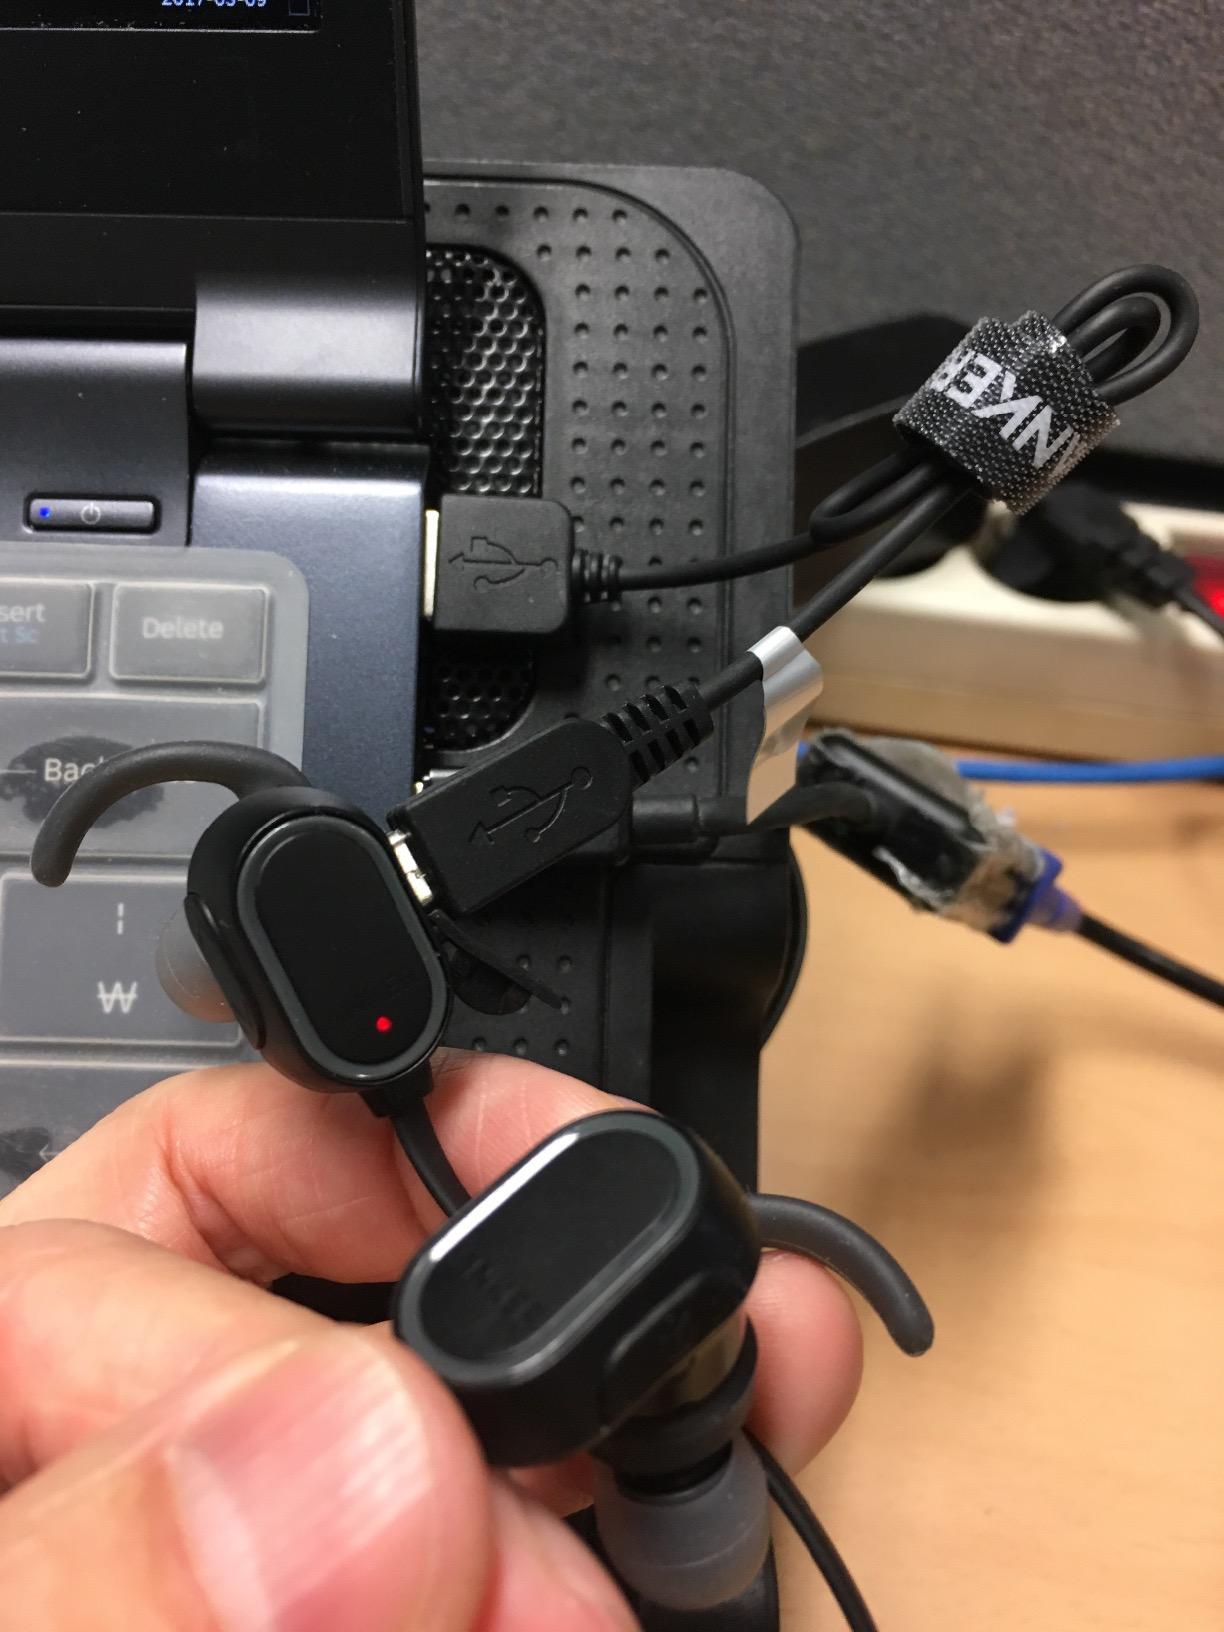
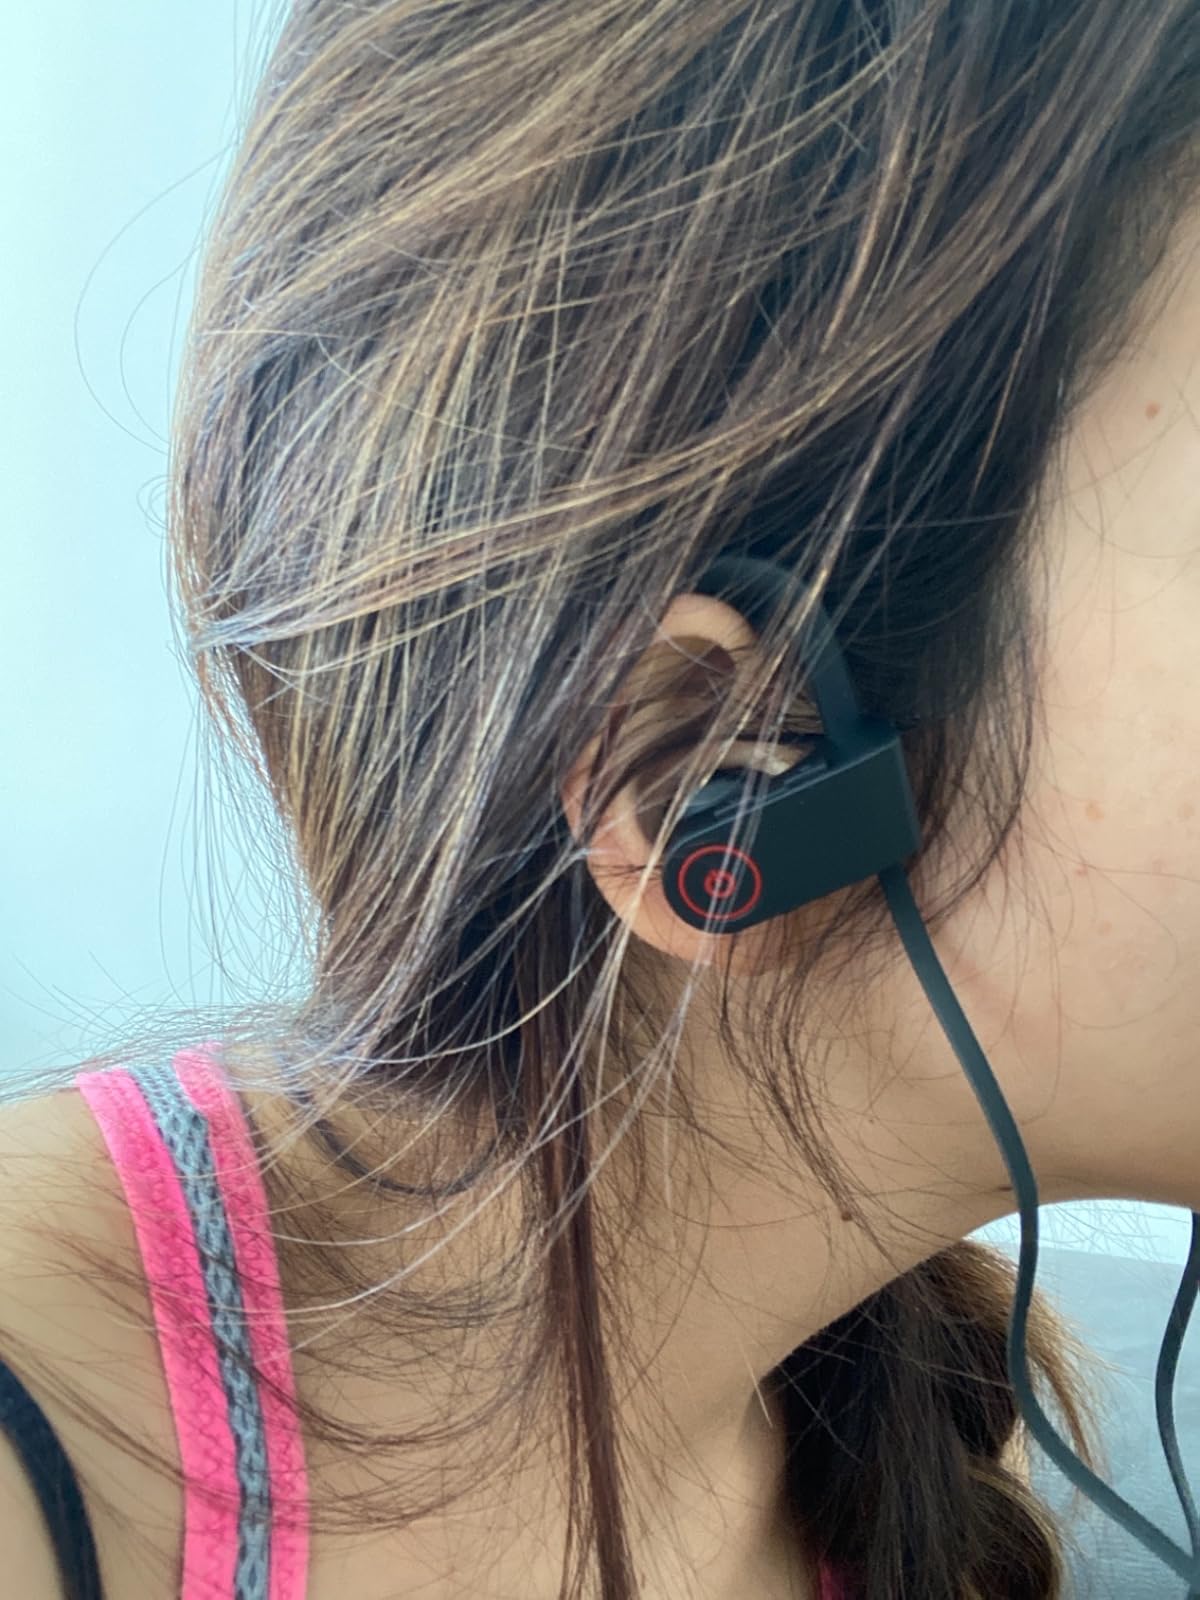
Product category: headphones
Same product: no